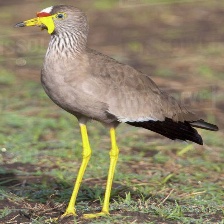
Species: WATTLED LAPWING
Scientific name: VANELLUS INDICUS